Alfred Brunson

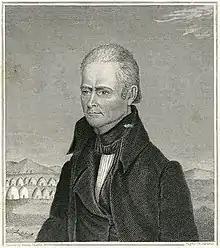
1837 (age 44)

Alfred Brunson (February 9, 1793 – August 3, 1882) was an American Methodist circuit rider, lawyer, and territorial legislator.